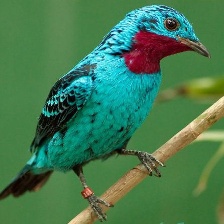
Species: SPANGLED COTINGA
Scientific name: COTINGA CAYANA